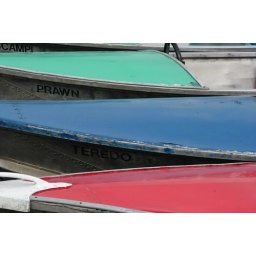
Red green and blue together but they don't seem to clash as the colours are de-saturated in the cold light.